Mads Østberg

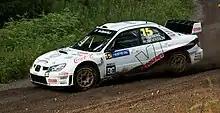
Østberg at the 2010 Rally Finland

In the following season, Østberg contested four WRC rallies in an Impreza WRC 2007 & 2008 and two in a Ford Fiesta S2000. For the second year in running, he placed 11th in the drivers' world championship. Østberg moved to Stobart M-Sport Ford for the 2011 season, driving a Ford Fiesta RS WRC, attaining a second place in 2011 Rally Sweden after leading much of the rally. He gained another second-place finish at 2011 Rally GB, the final round, and ended sixth in the drivers championship.